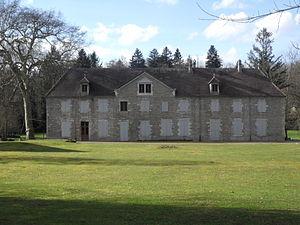
Château de Soye, Doubs, France
La liste des châteaux du Doubs recense de manière non exhaustive les châteaux, maisons fortes, mottes castales, situés dans le département français du Doubs. Il est fait état des inscriptions et classements au titre des monuments historiques.